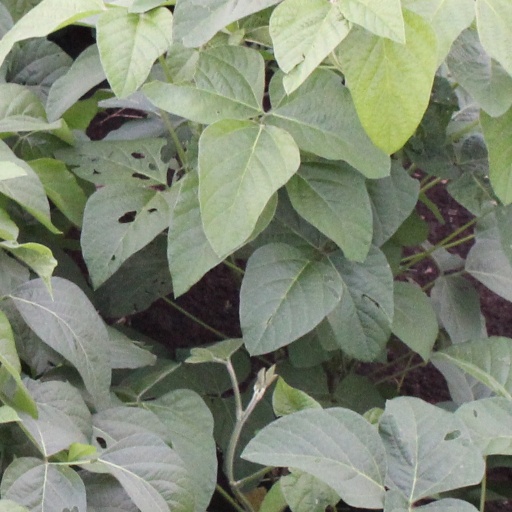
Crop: soybean